PK (film)

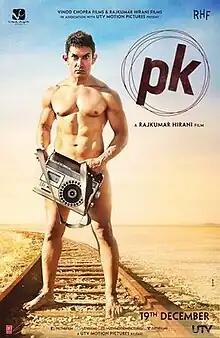
Theatrical release poster

PK (translation: "Drunk") is a 2014 Indian Hindi-language science fiction comedy-drama film edited and directed by Rajkumar Hirani and written by Hirani and Abhijat Joshi and jointly produced by Hirani and Vidhu Vinod Chopra under the production banners of Rajkumar Hirani Films and Vinod Chopra Films, respectively. A religious satire addressing superstition and pseudoprophets, the film stars an ensemble cast of Aamir Khan (as the title character), Anushka Sharma, Sushant Singh Rajput, Boman Irani, Saurabh Shukla and Sanjay Dutt.